John Wolfe Barry

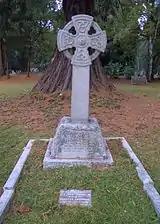
Barry's grave in Brookwood Cemetery

He had married Rosalind Grace, the daughter of Rev Evan Edward Rowsell of Hambledon, Surrey. They had four sons and three daughters. In 1922 a memorial window designed by Sir John Ninian Comper was dedicated to his memory in the nave of Westminster Abbey.